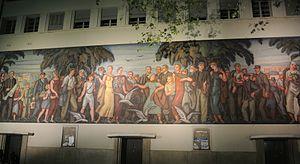
Fresque sur la facade ouest de la Bourse du travail de Lyon, vue depuis la place Guichard. Nikon 1 V1 + 1 Nikkor VR 10-30mm f/3.5-5.6
La place Guichard est située dans le 3ᵉ arrondissement de Lyon.
Une bourse du travail était à l'origine un bureau de placement des ouvriers, assuré par les syndicats, selon le projet de l'économiste libéral belge Gustave de Molinari.
La Bourse du travail est une salle de spectacles située à Lyon, dans le 3ᵉ arrondissement.